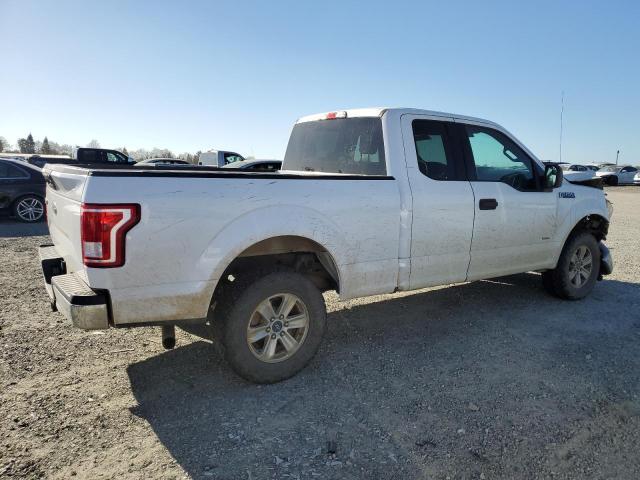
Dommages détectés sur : pare-choc avant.
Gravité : mineur